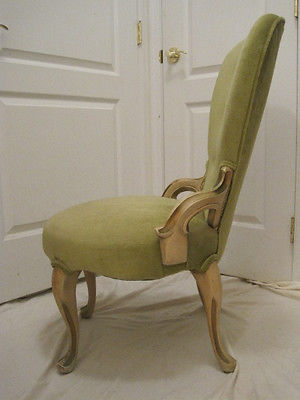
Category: chair